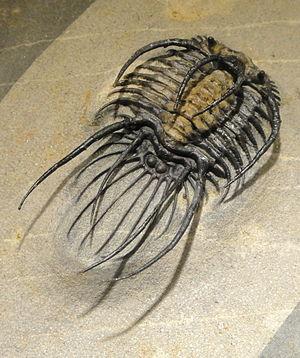
Les trilobites constituent une classe d'arthropodes marins fossiles ayant existé durant le Paléozoïque du Cambrien au Permien. Les derniers trilobites ont disparu lors de l'extinction de masse à la fin du Permien, il y a 250 Ma.
Odontopleurida est un ordre de trilobites, arthropodes marins aujourd'hui éteints.